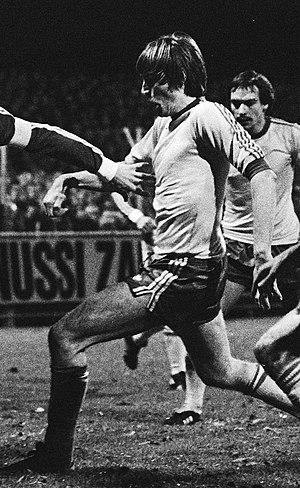
Ivan Nielsen
Nielsen (1979)
Ivan Nielsen er en tidligere dansk landsholdsspiller og træner i fodbold. Han nåede at spille 51 A-landskampe i midtforsvaret, men scorede ingen mål, samt syv U/21-landskampe. Ivan Nielsen var med ved EM i 1984, VM i 1986, EM i 1988.